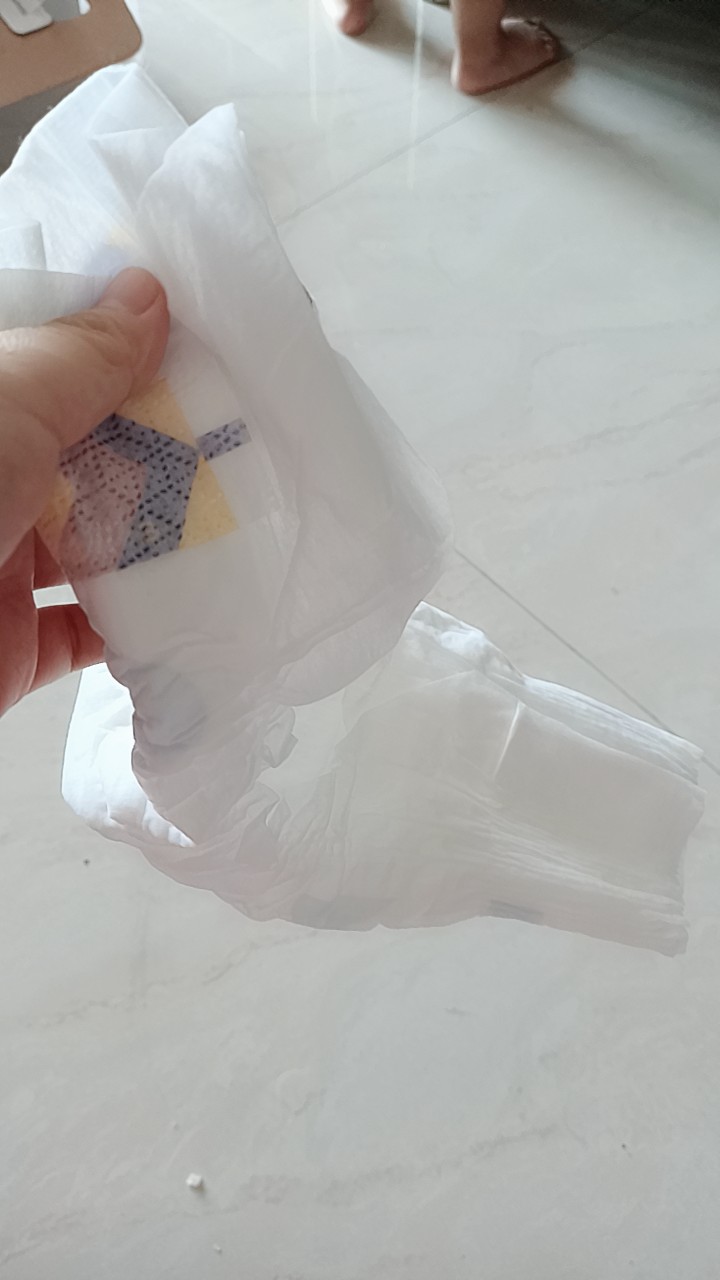
Label: trash